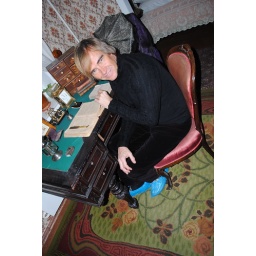
sitting at Alexy Tolstoy desk in my blue booties.